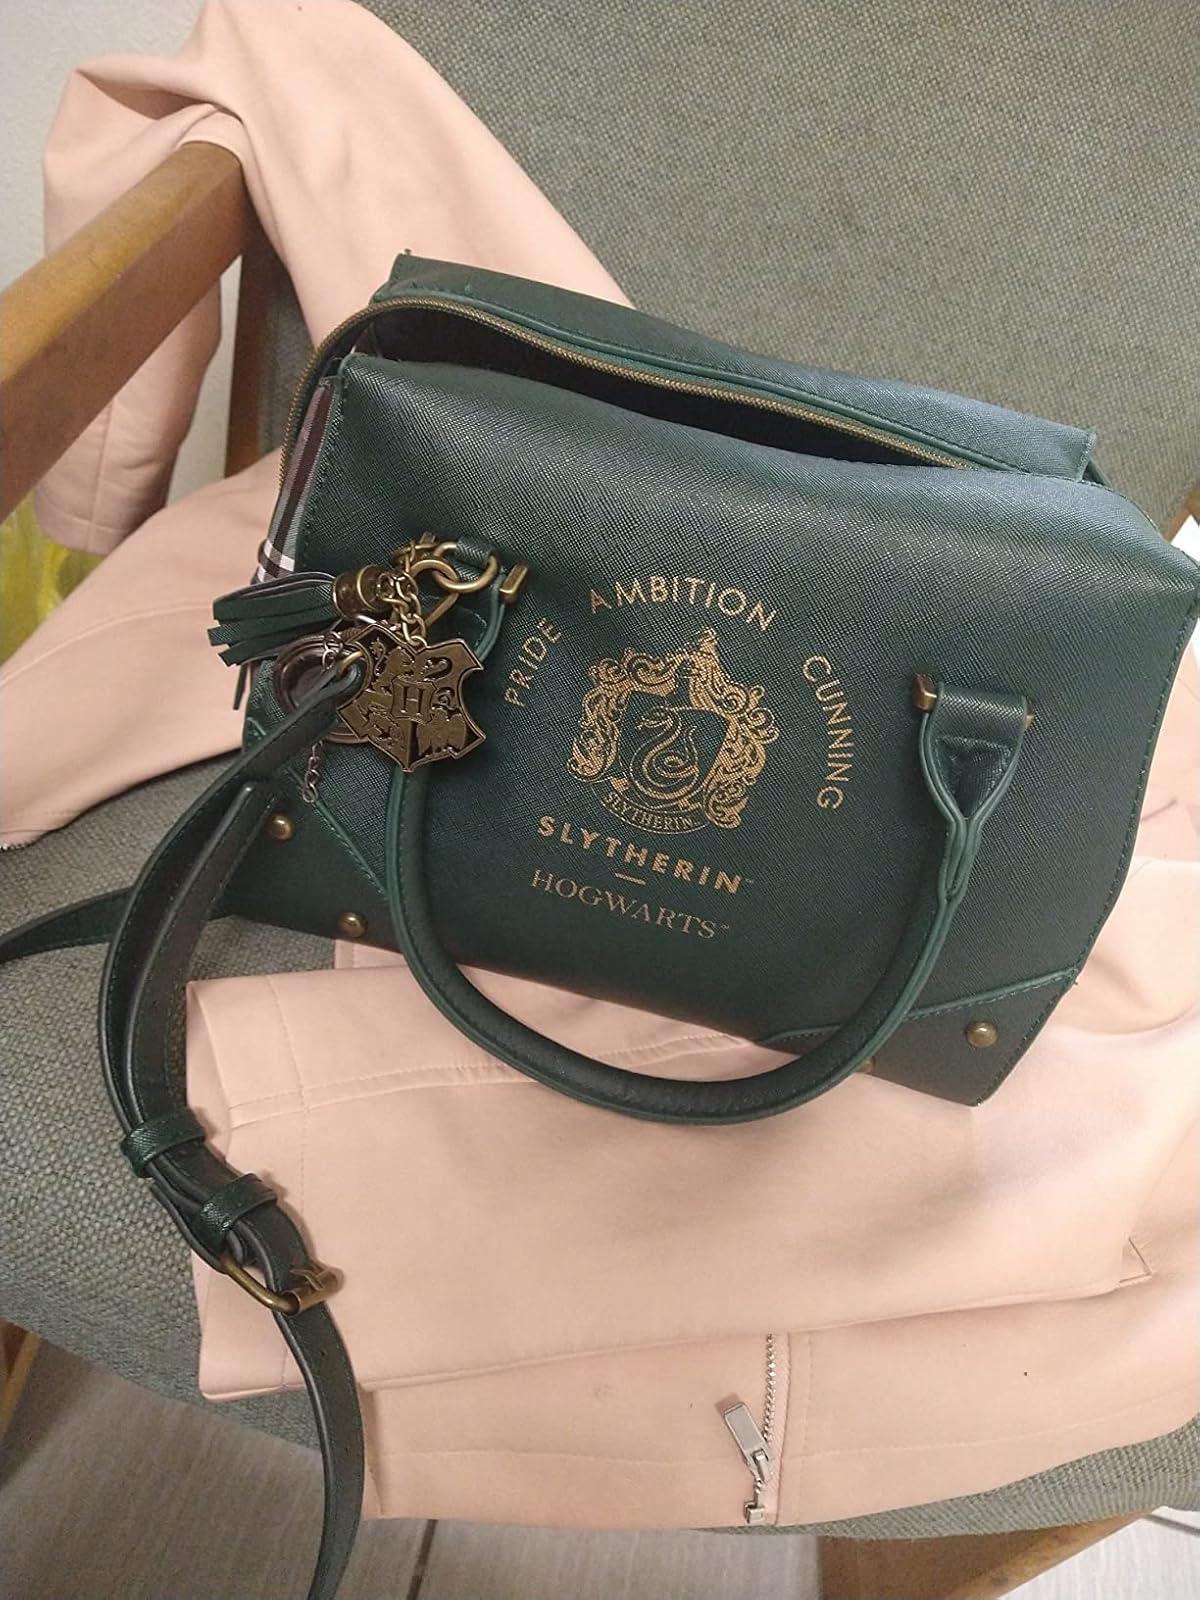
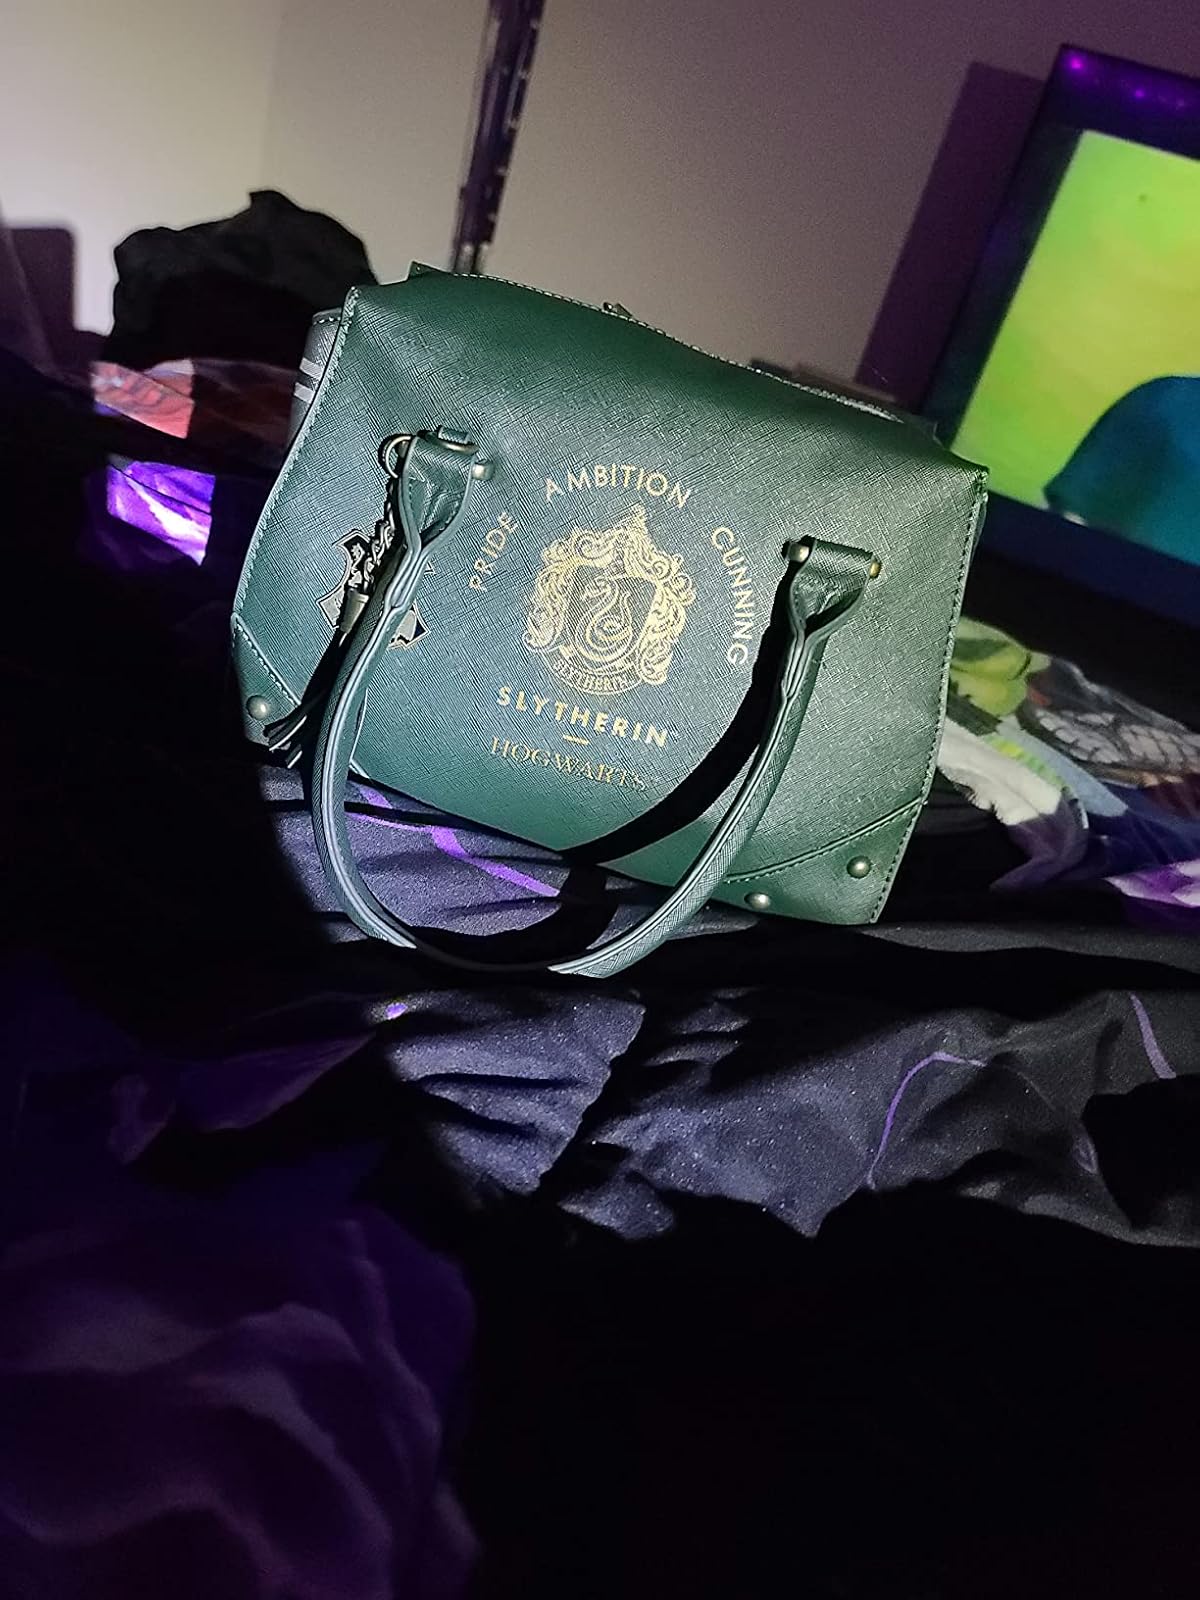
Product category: accessories_handbag
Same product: yes